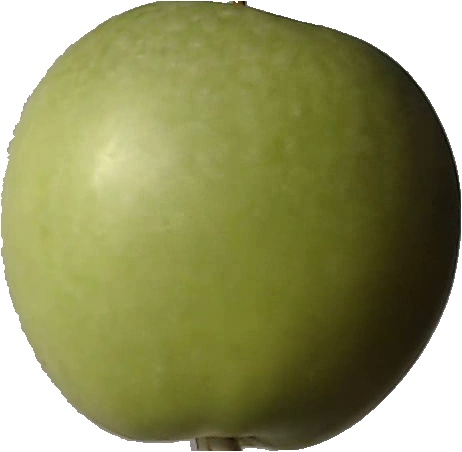
Label: apple_granny_smith_1